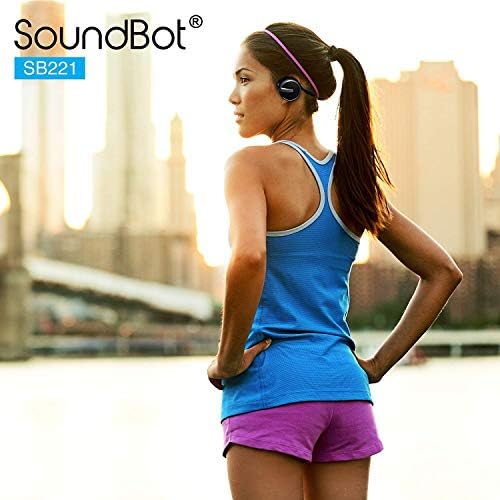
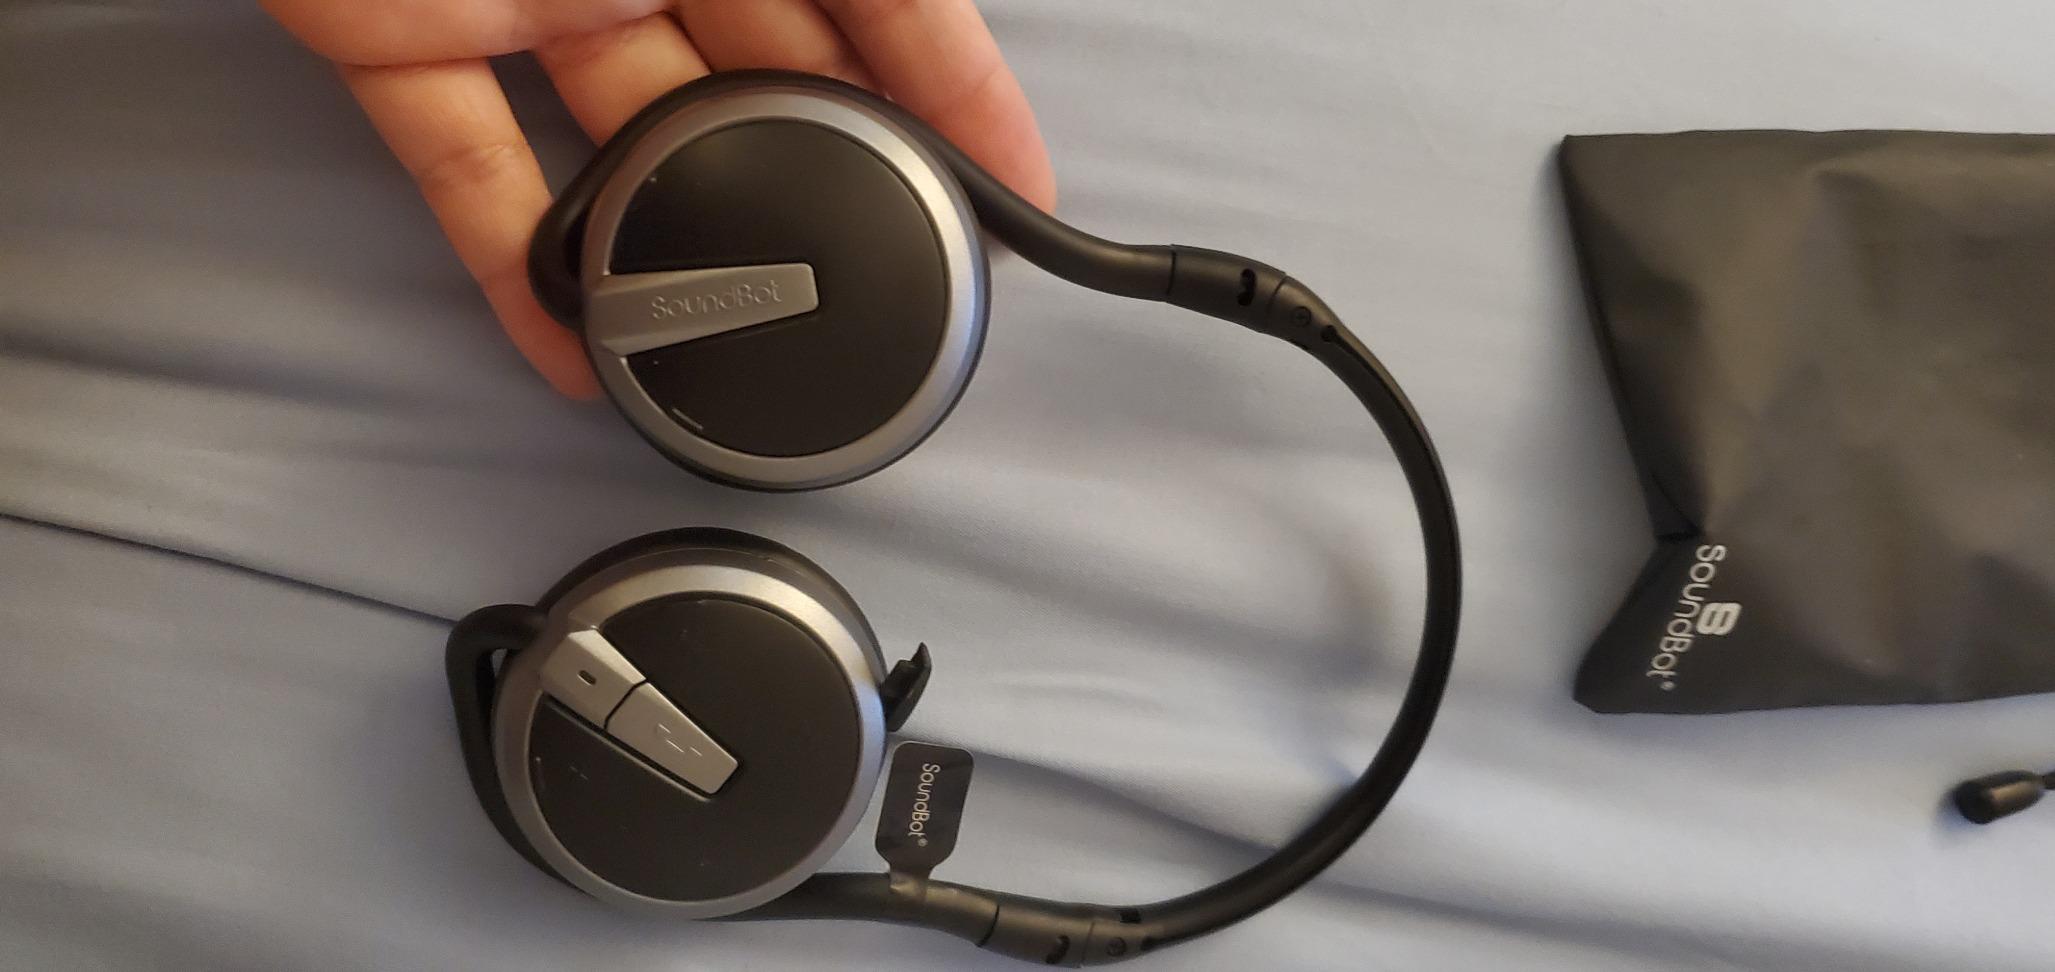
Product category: headphones
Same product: yes